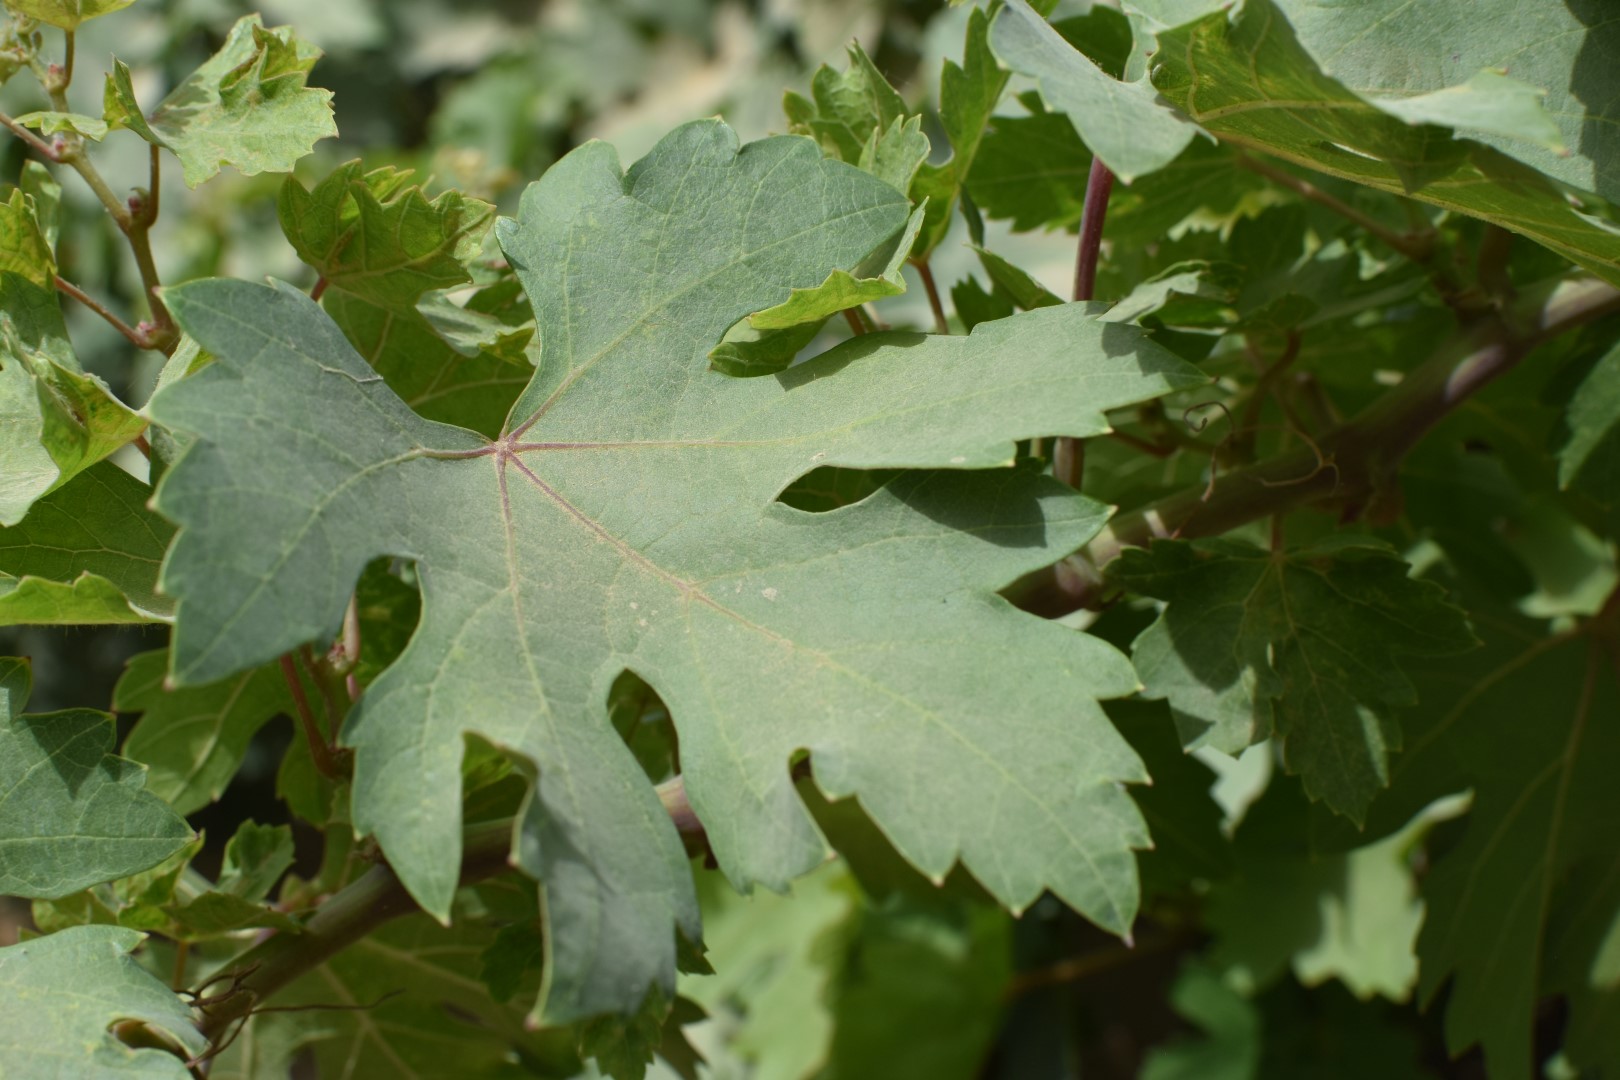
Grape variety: Riasi